List of songs written by Audie Murphy

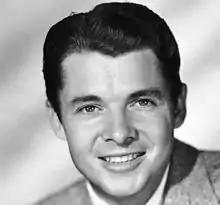
Audie Murphy

Audie Murphy (1925–1971) was born into a poor family in Texas and became a highly decorated American soldier who served with the United States Army in nine campaigns in Europe from 1942 to 1945. He was the recipient of the Medal of Honor for his combat heroism in World War II and received every American combat award for valor available from the Army at the time of his service. At the onset of the Korean War, he was commissioned as an officer in the Texas National Guard and served with the Guard for sixteen years before retiring from military service. His home state posthumously awarded him the Texas Legislative Medal of Honor for his combined service in the Army and the Guard.